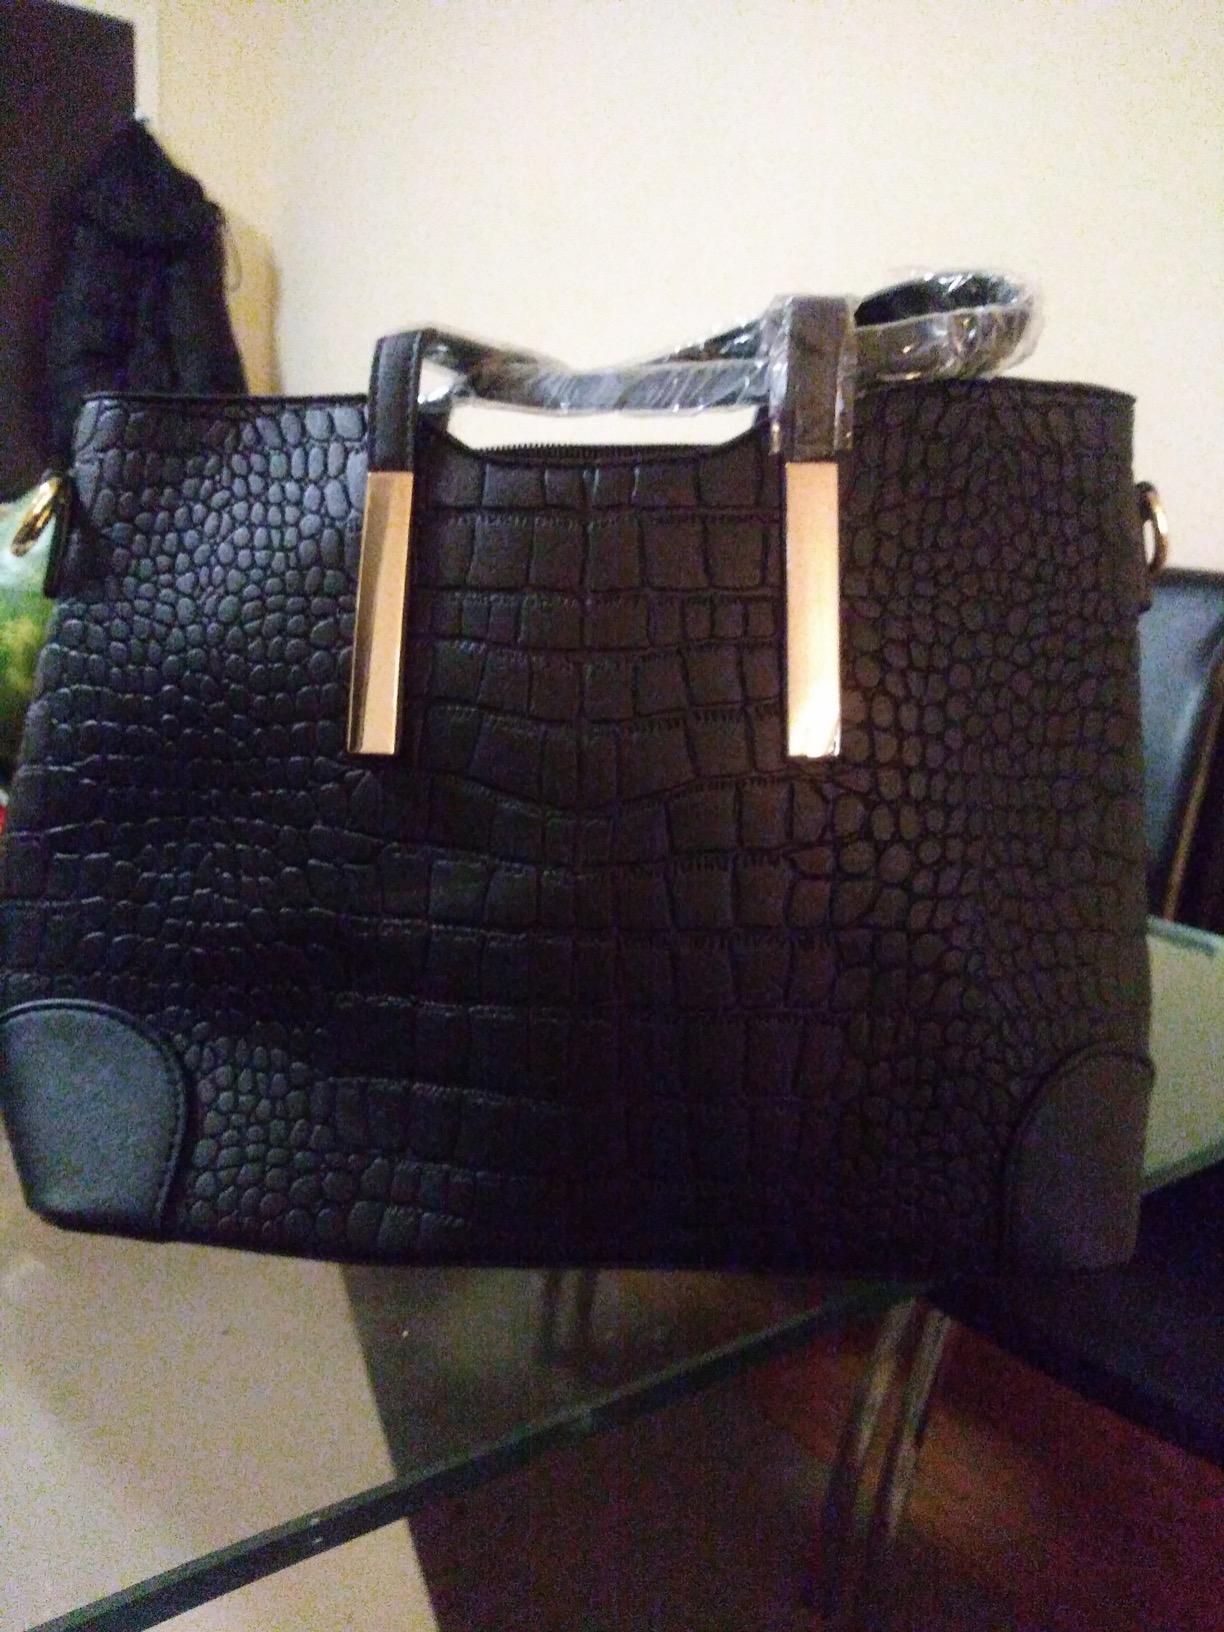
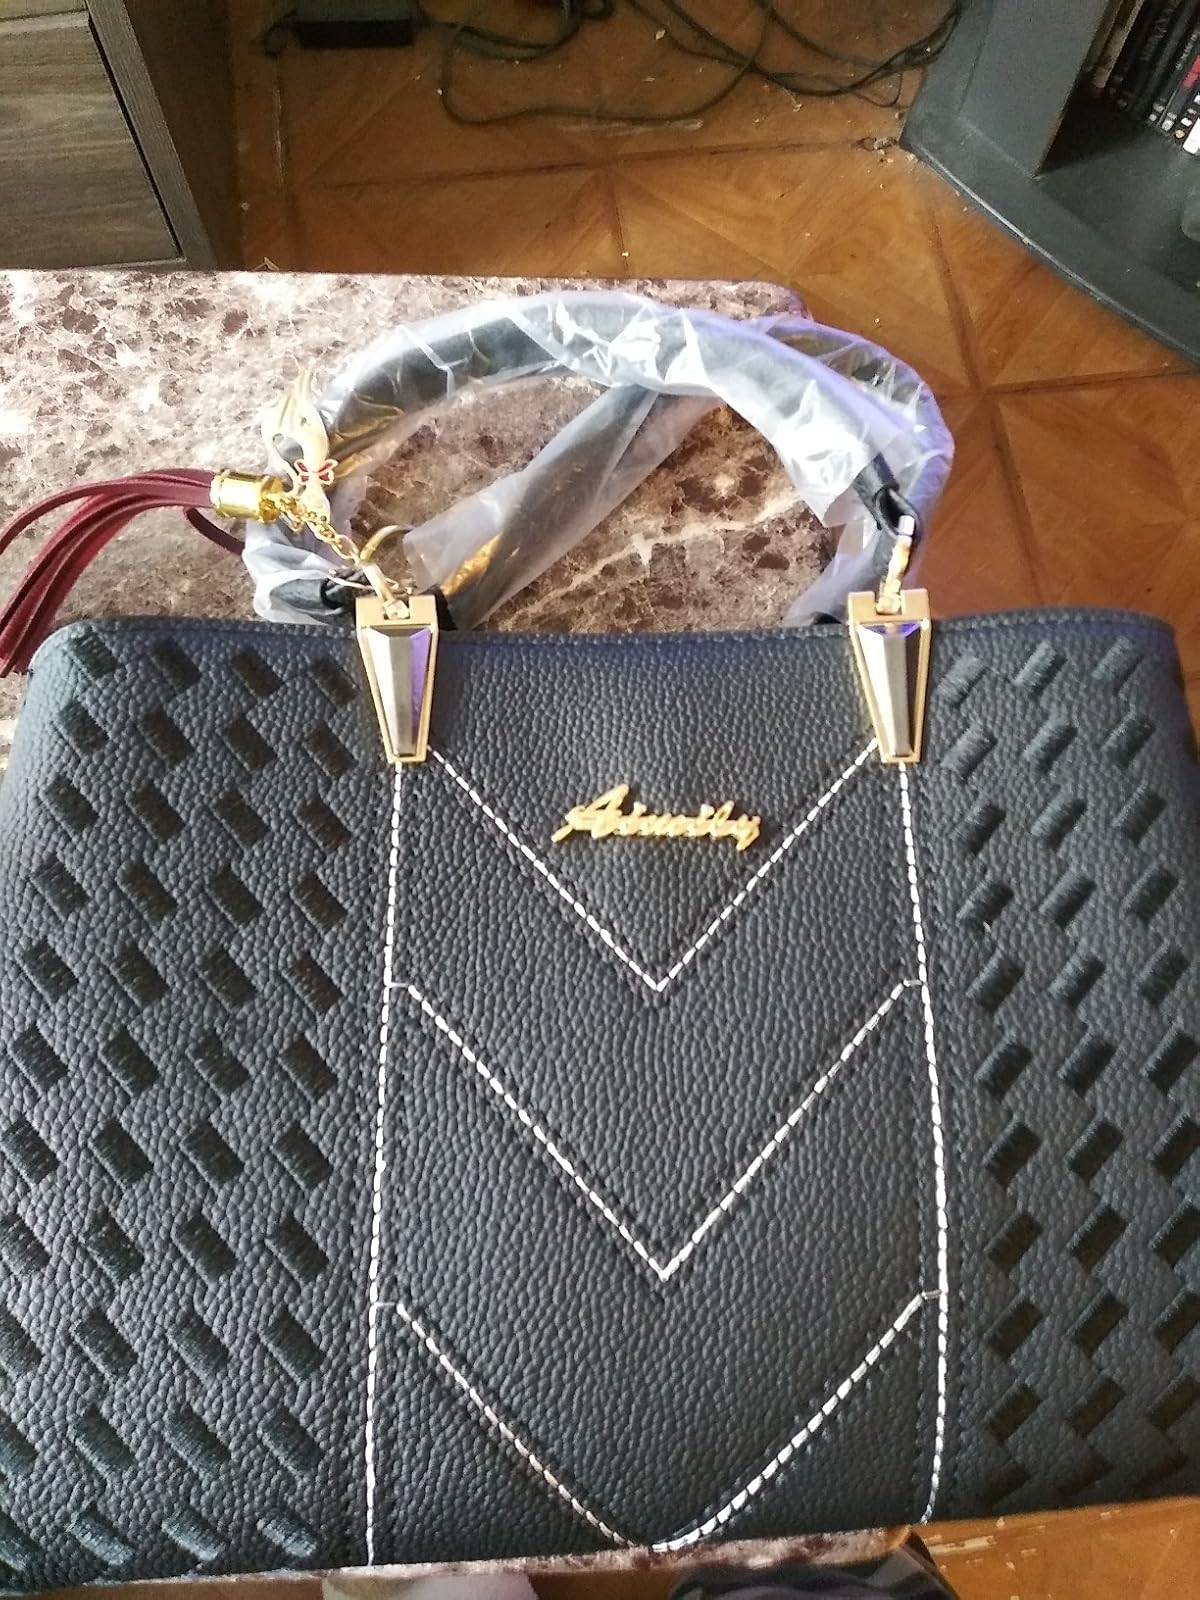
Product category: accessories_handbag
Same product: no